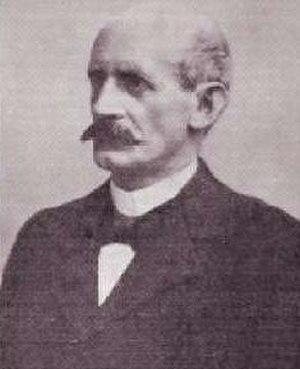
Johan Gustav Christoffer Thorsager Kjeldahl est un chimiste danois qui a développé une méthode pour mesurer le taux d'azote dans la matière organique.